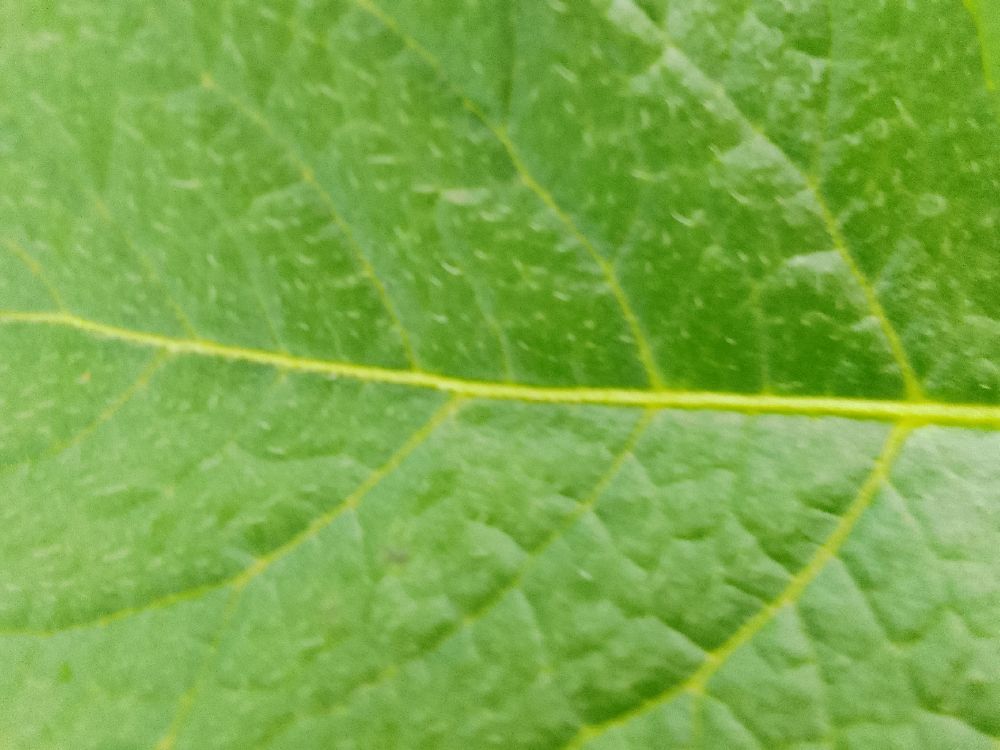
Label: Healthy